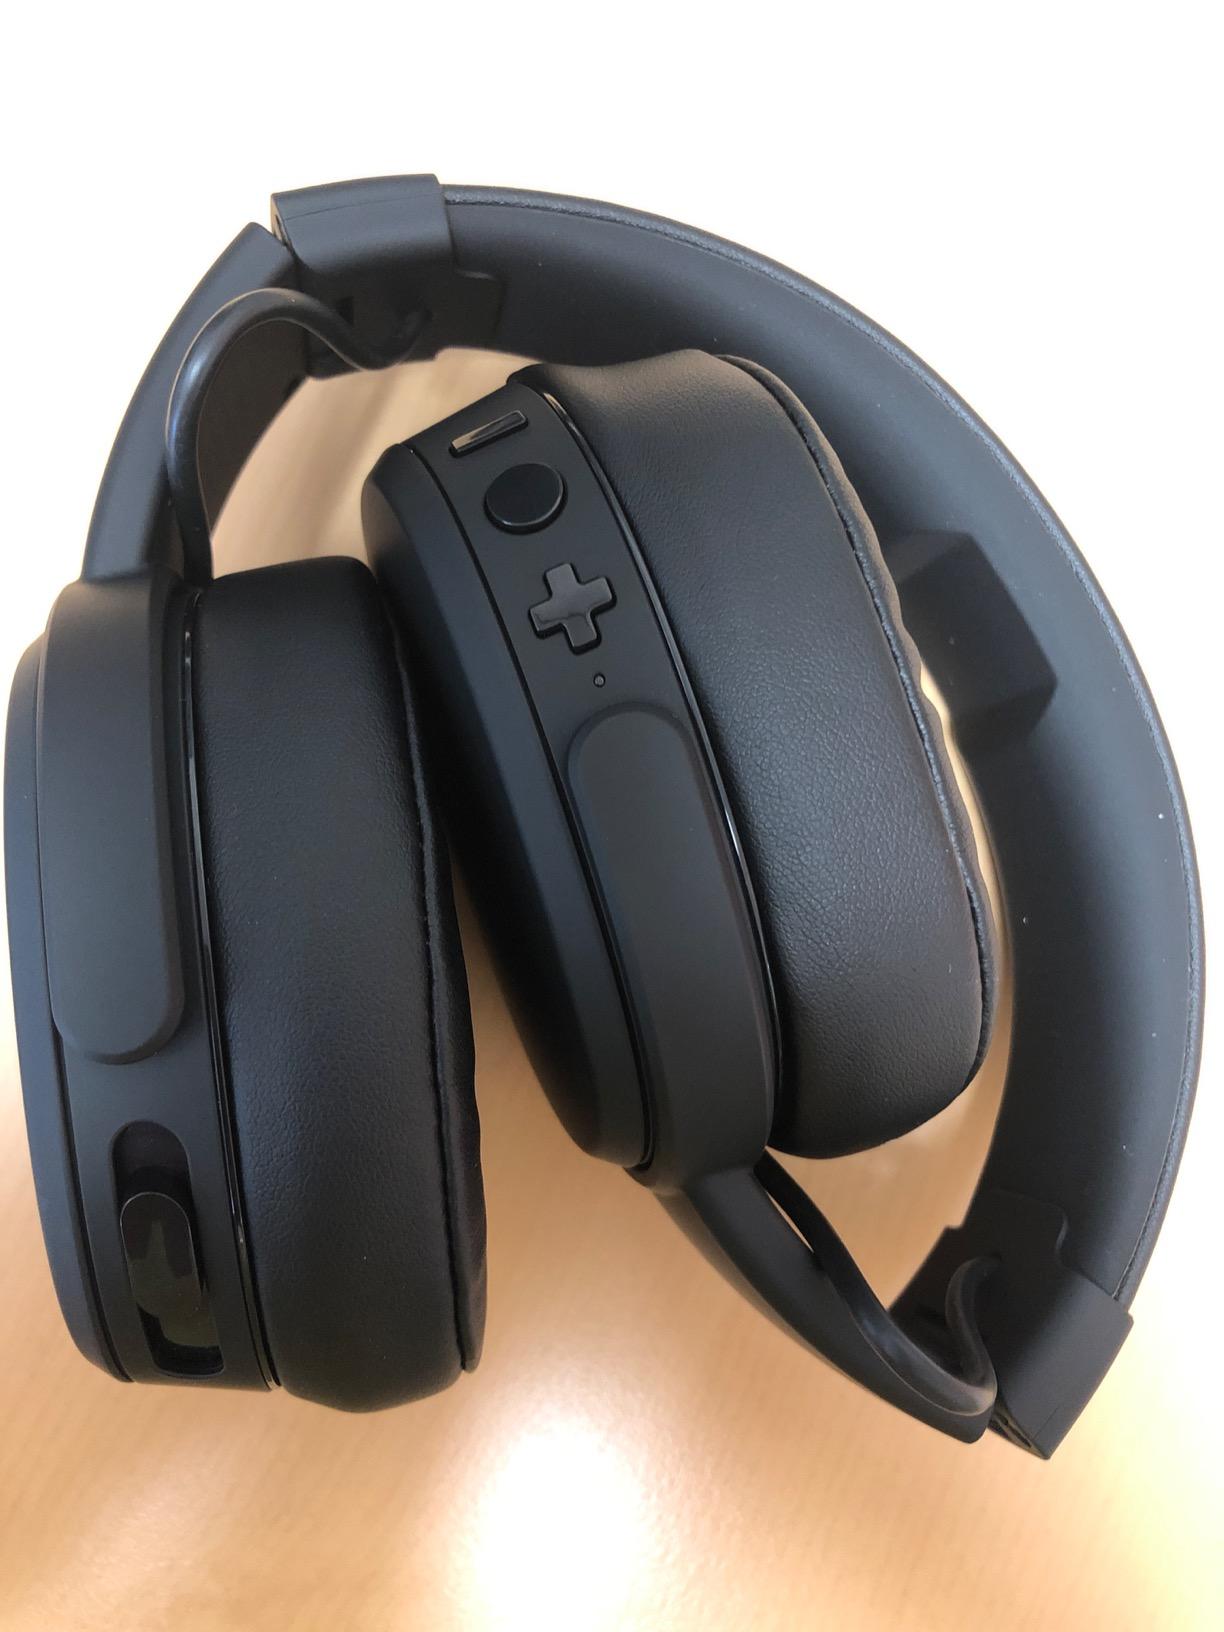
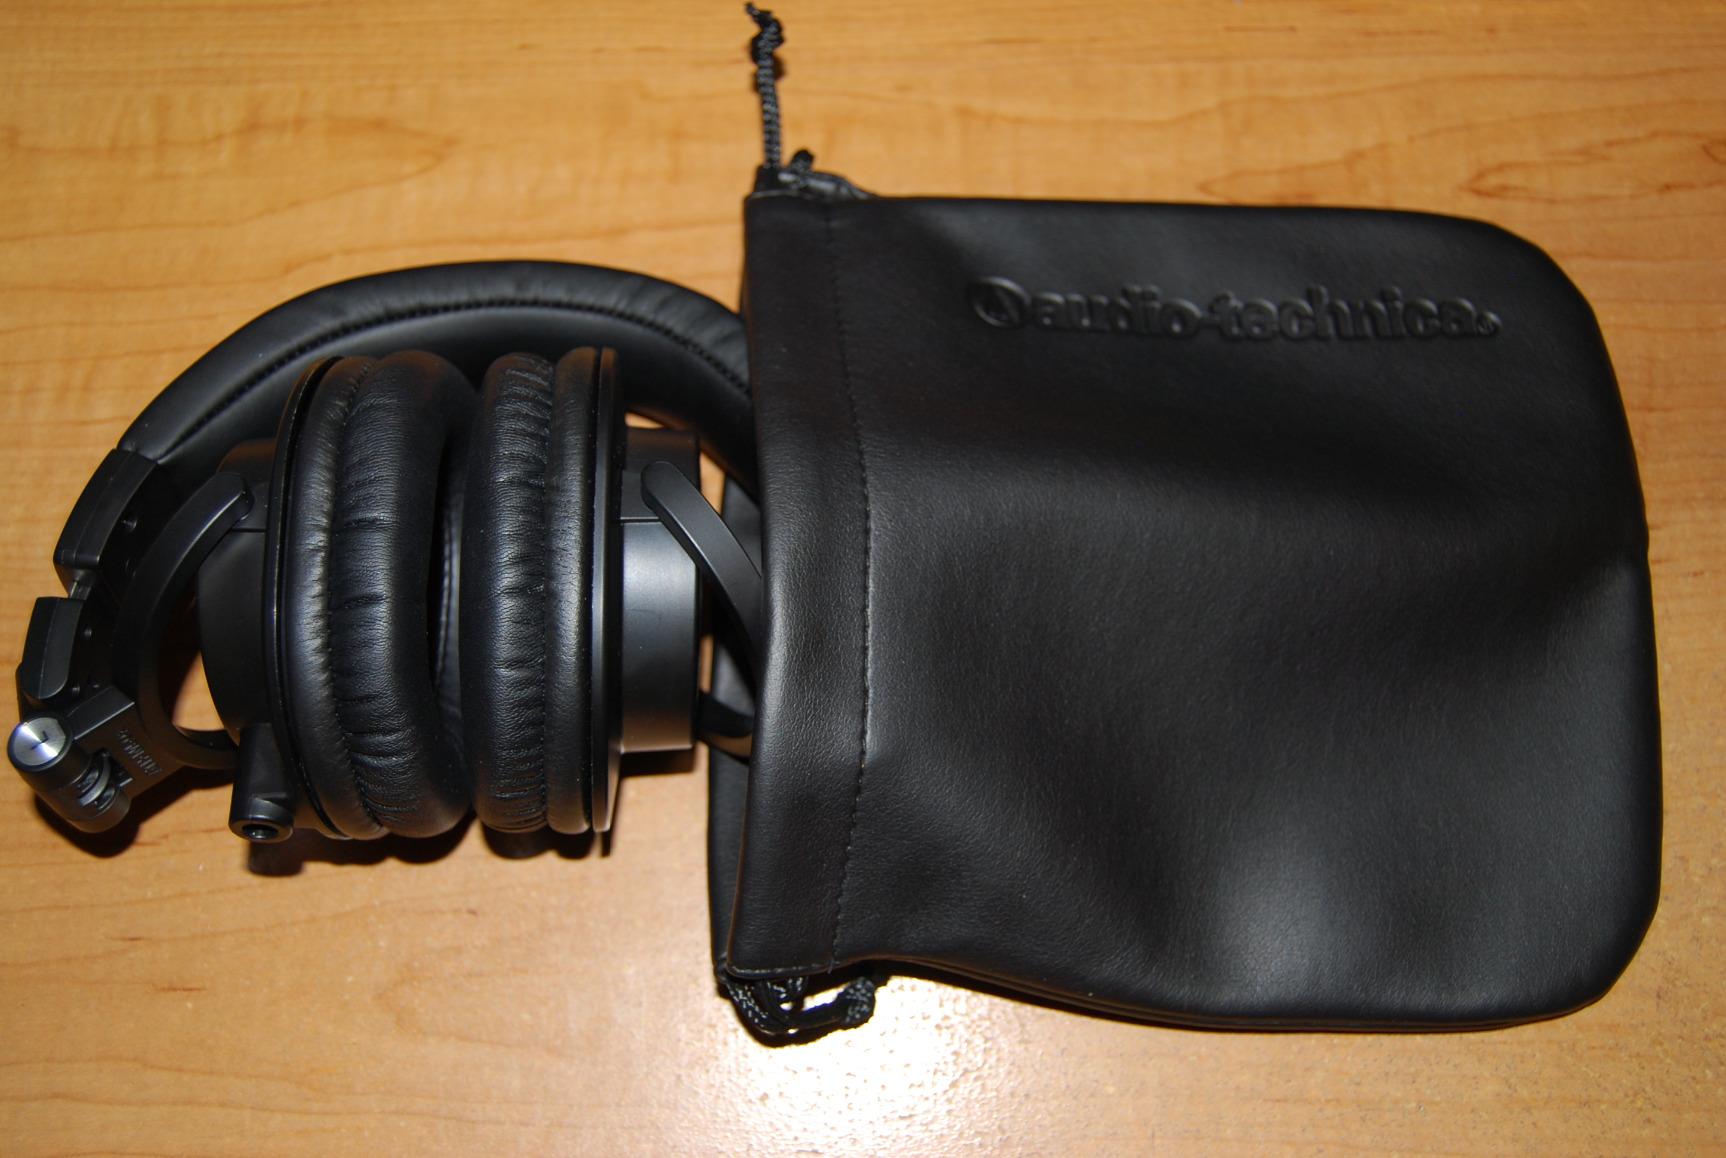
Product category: headphones
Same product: no